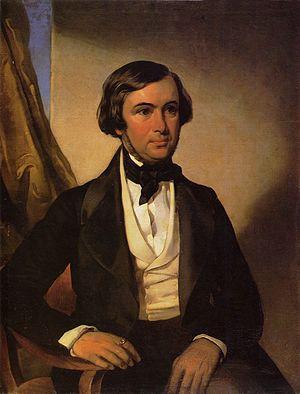
Karol Lipiński ou Karol Józef Lipiński, né le 30 octobre 1790 à Radzyń Podlaski et mort le 16 décembre 1861 à Lwów, est un violoniste, compositeur, chef d'orchestre et pédagogue polonais, célèbre dans l'Europe entière au début du XIXᵉ siècle.